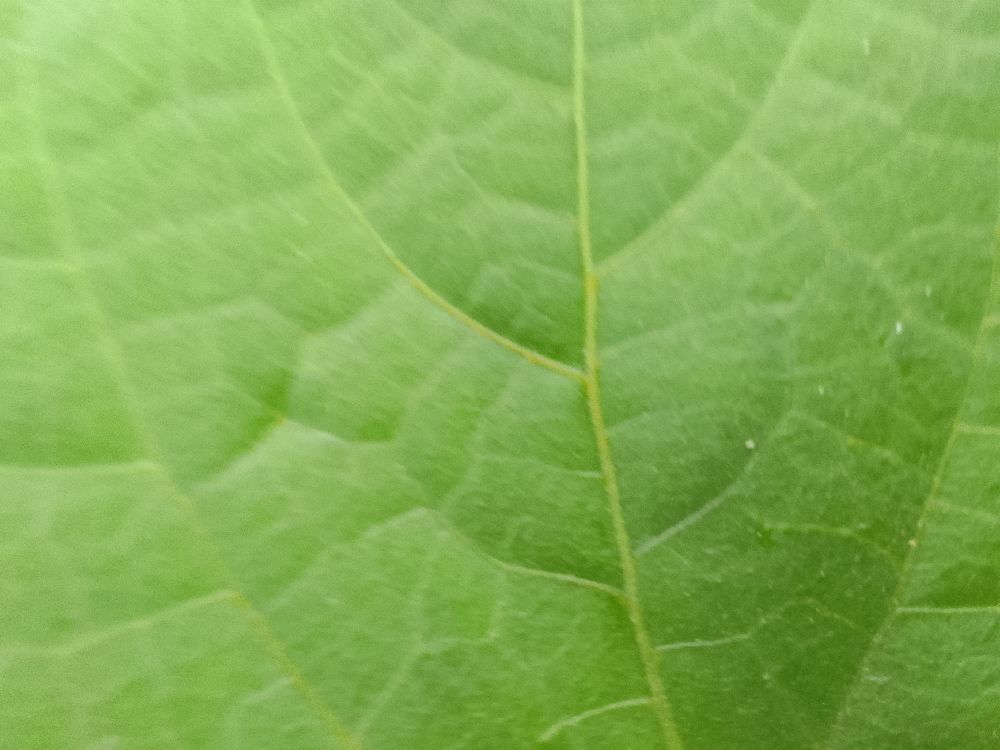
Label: healthy